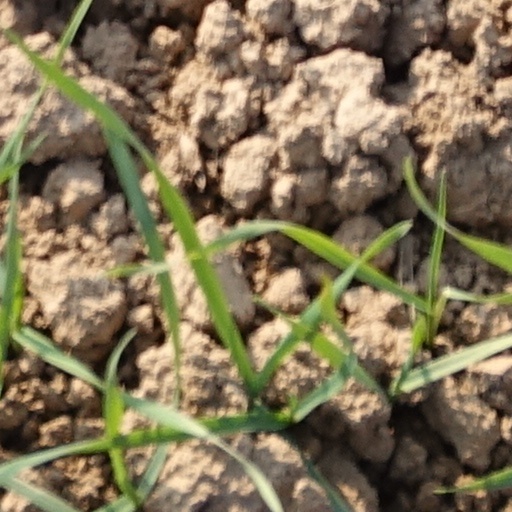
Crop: wheat